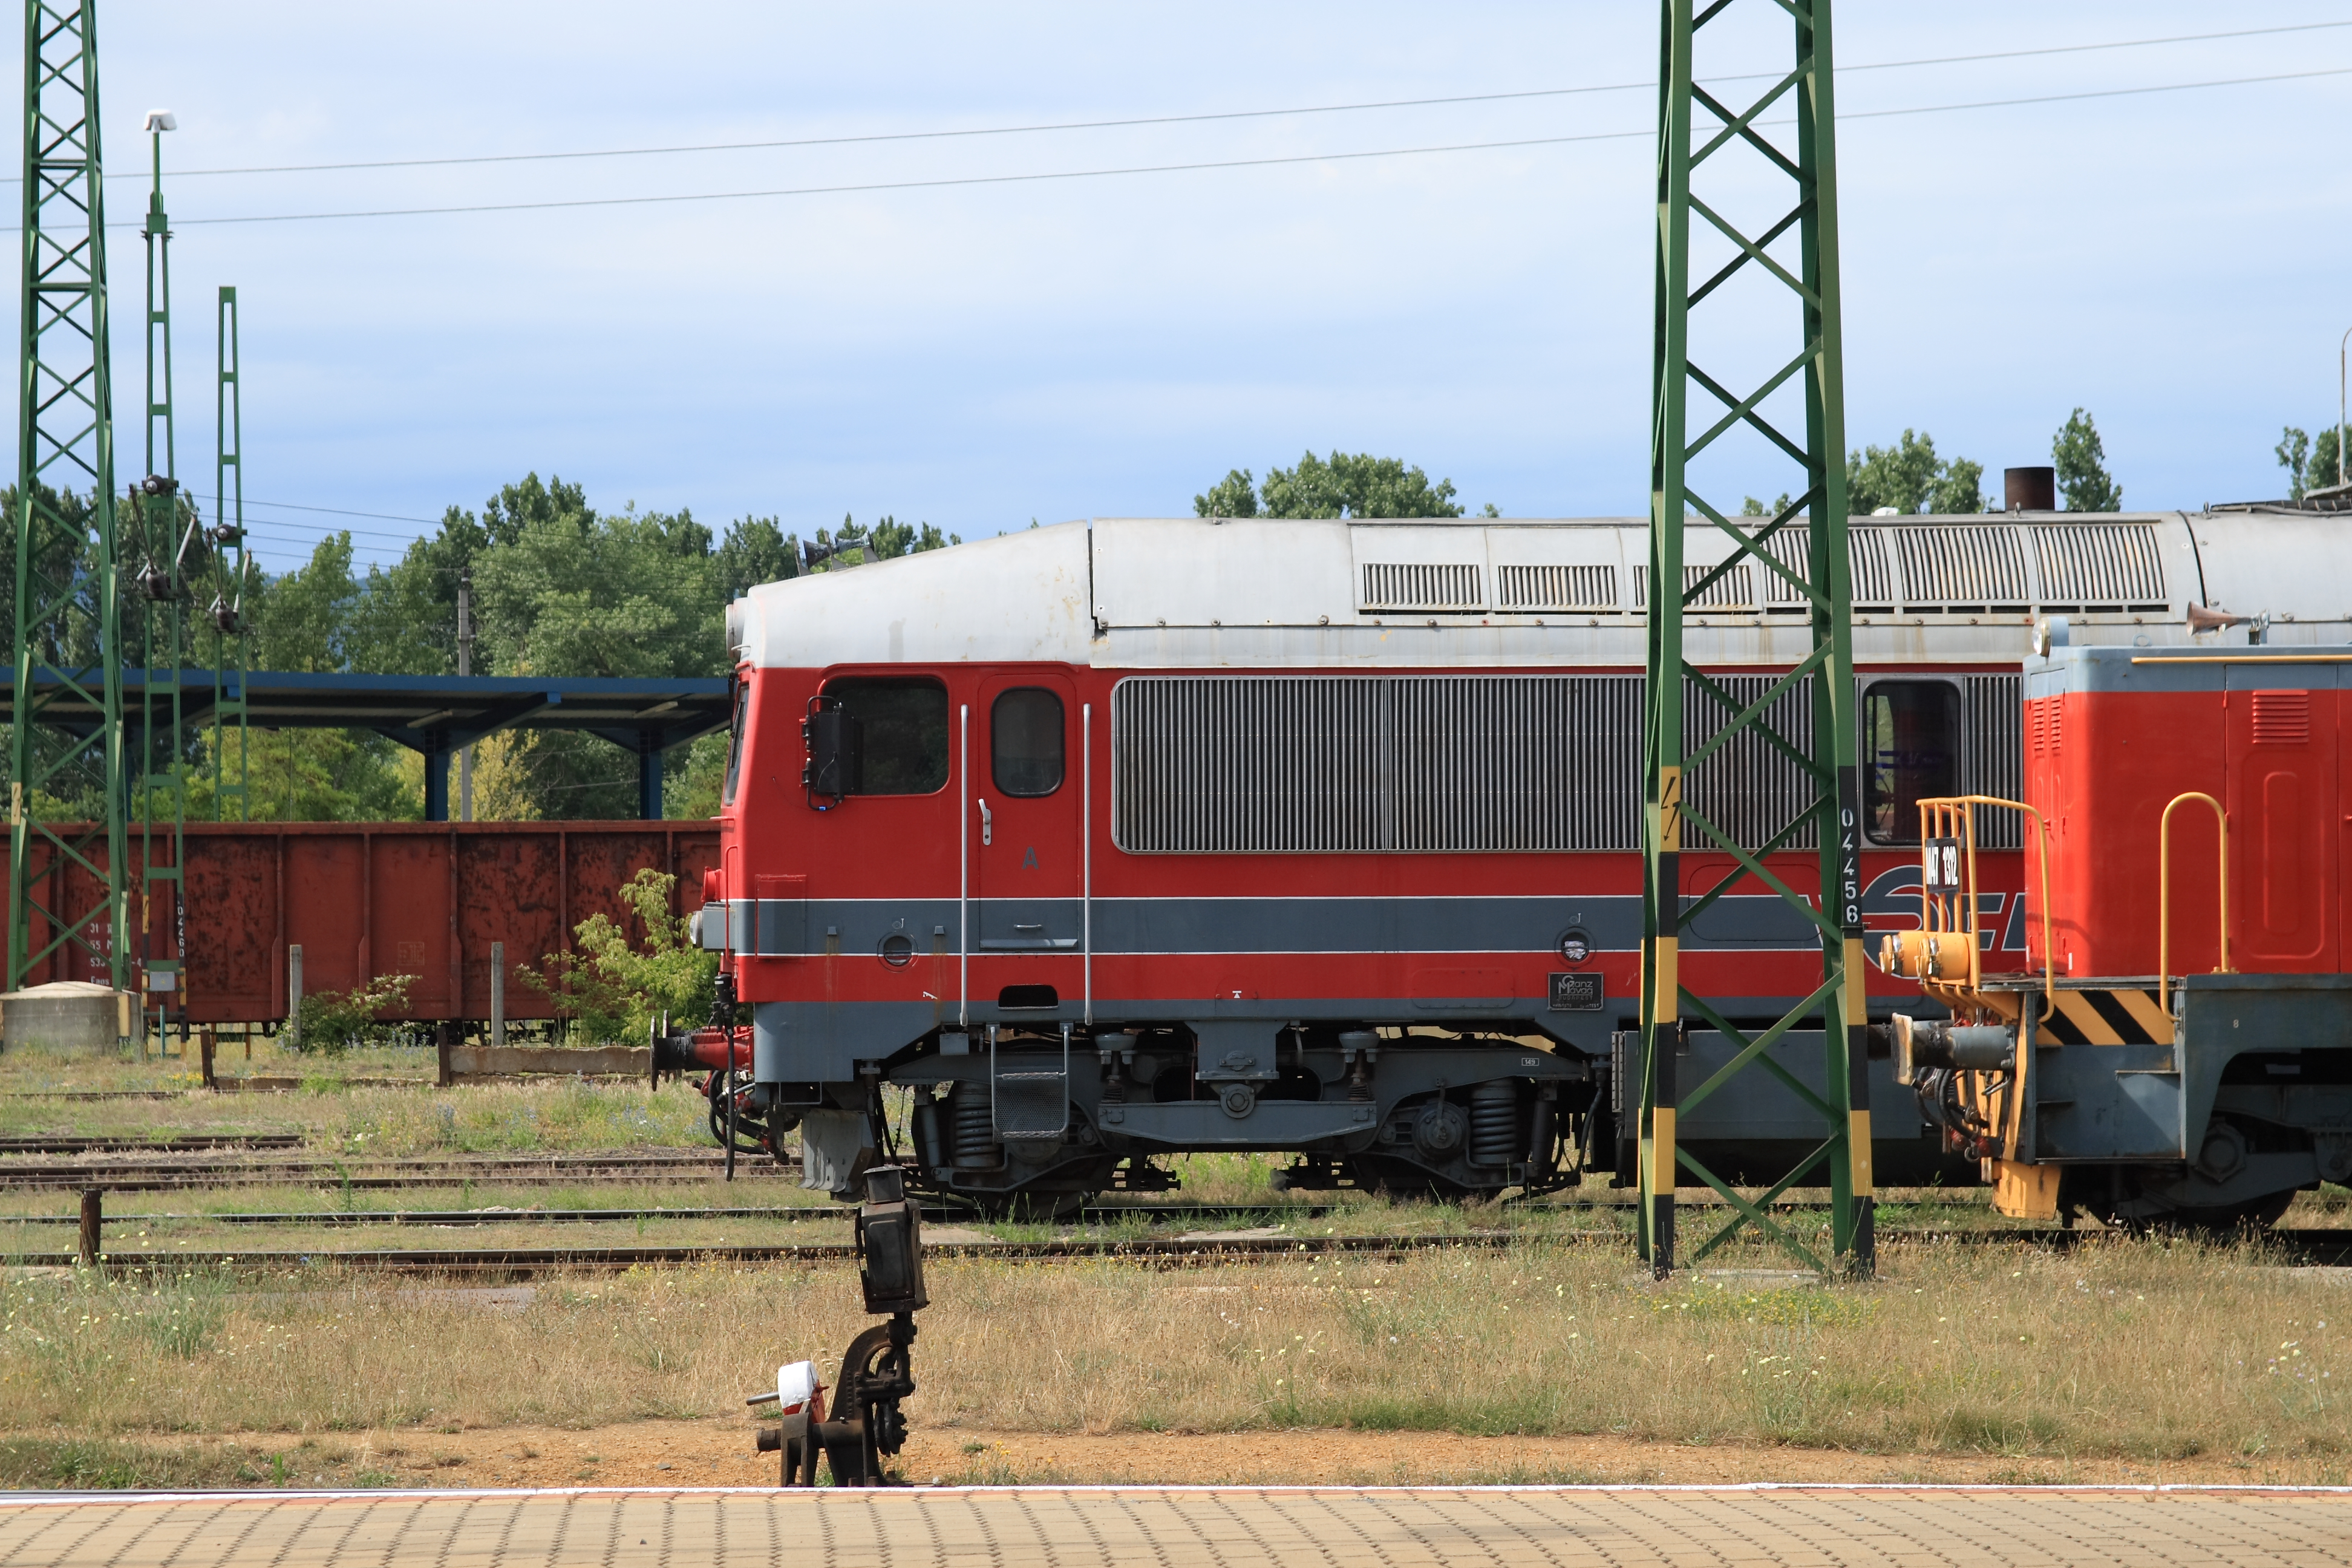
railway, depot, ballast, road, railway line, fill, line, straight, long, twin, brown, light, stone, train, puffer, travel, nature, green, trip, distant, current, junction, car, platform, branch, way, blue, plant, sky, vehicle, rolling stock, tree, electricity, mode of transport, overhead power line, track, rolling, locomotive, railroad car, cloud, electrical supply, public transport, gas, landscape, passenger car, public utility, machine, metal, engineering, auto part, electric locomotive, electric blue, steel, motor vehicle, automotive wheel system, pole